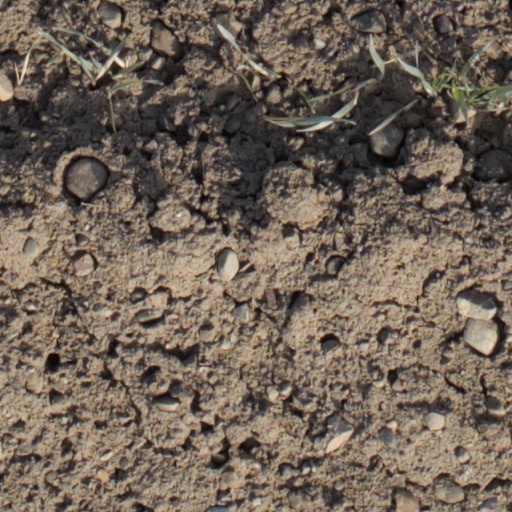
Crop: wheat